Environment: real
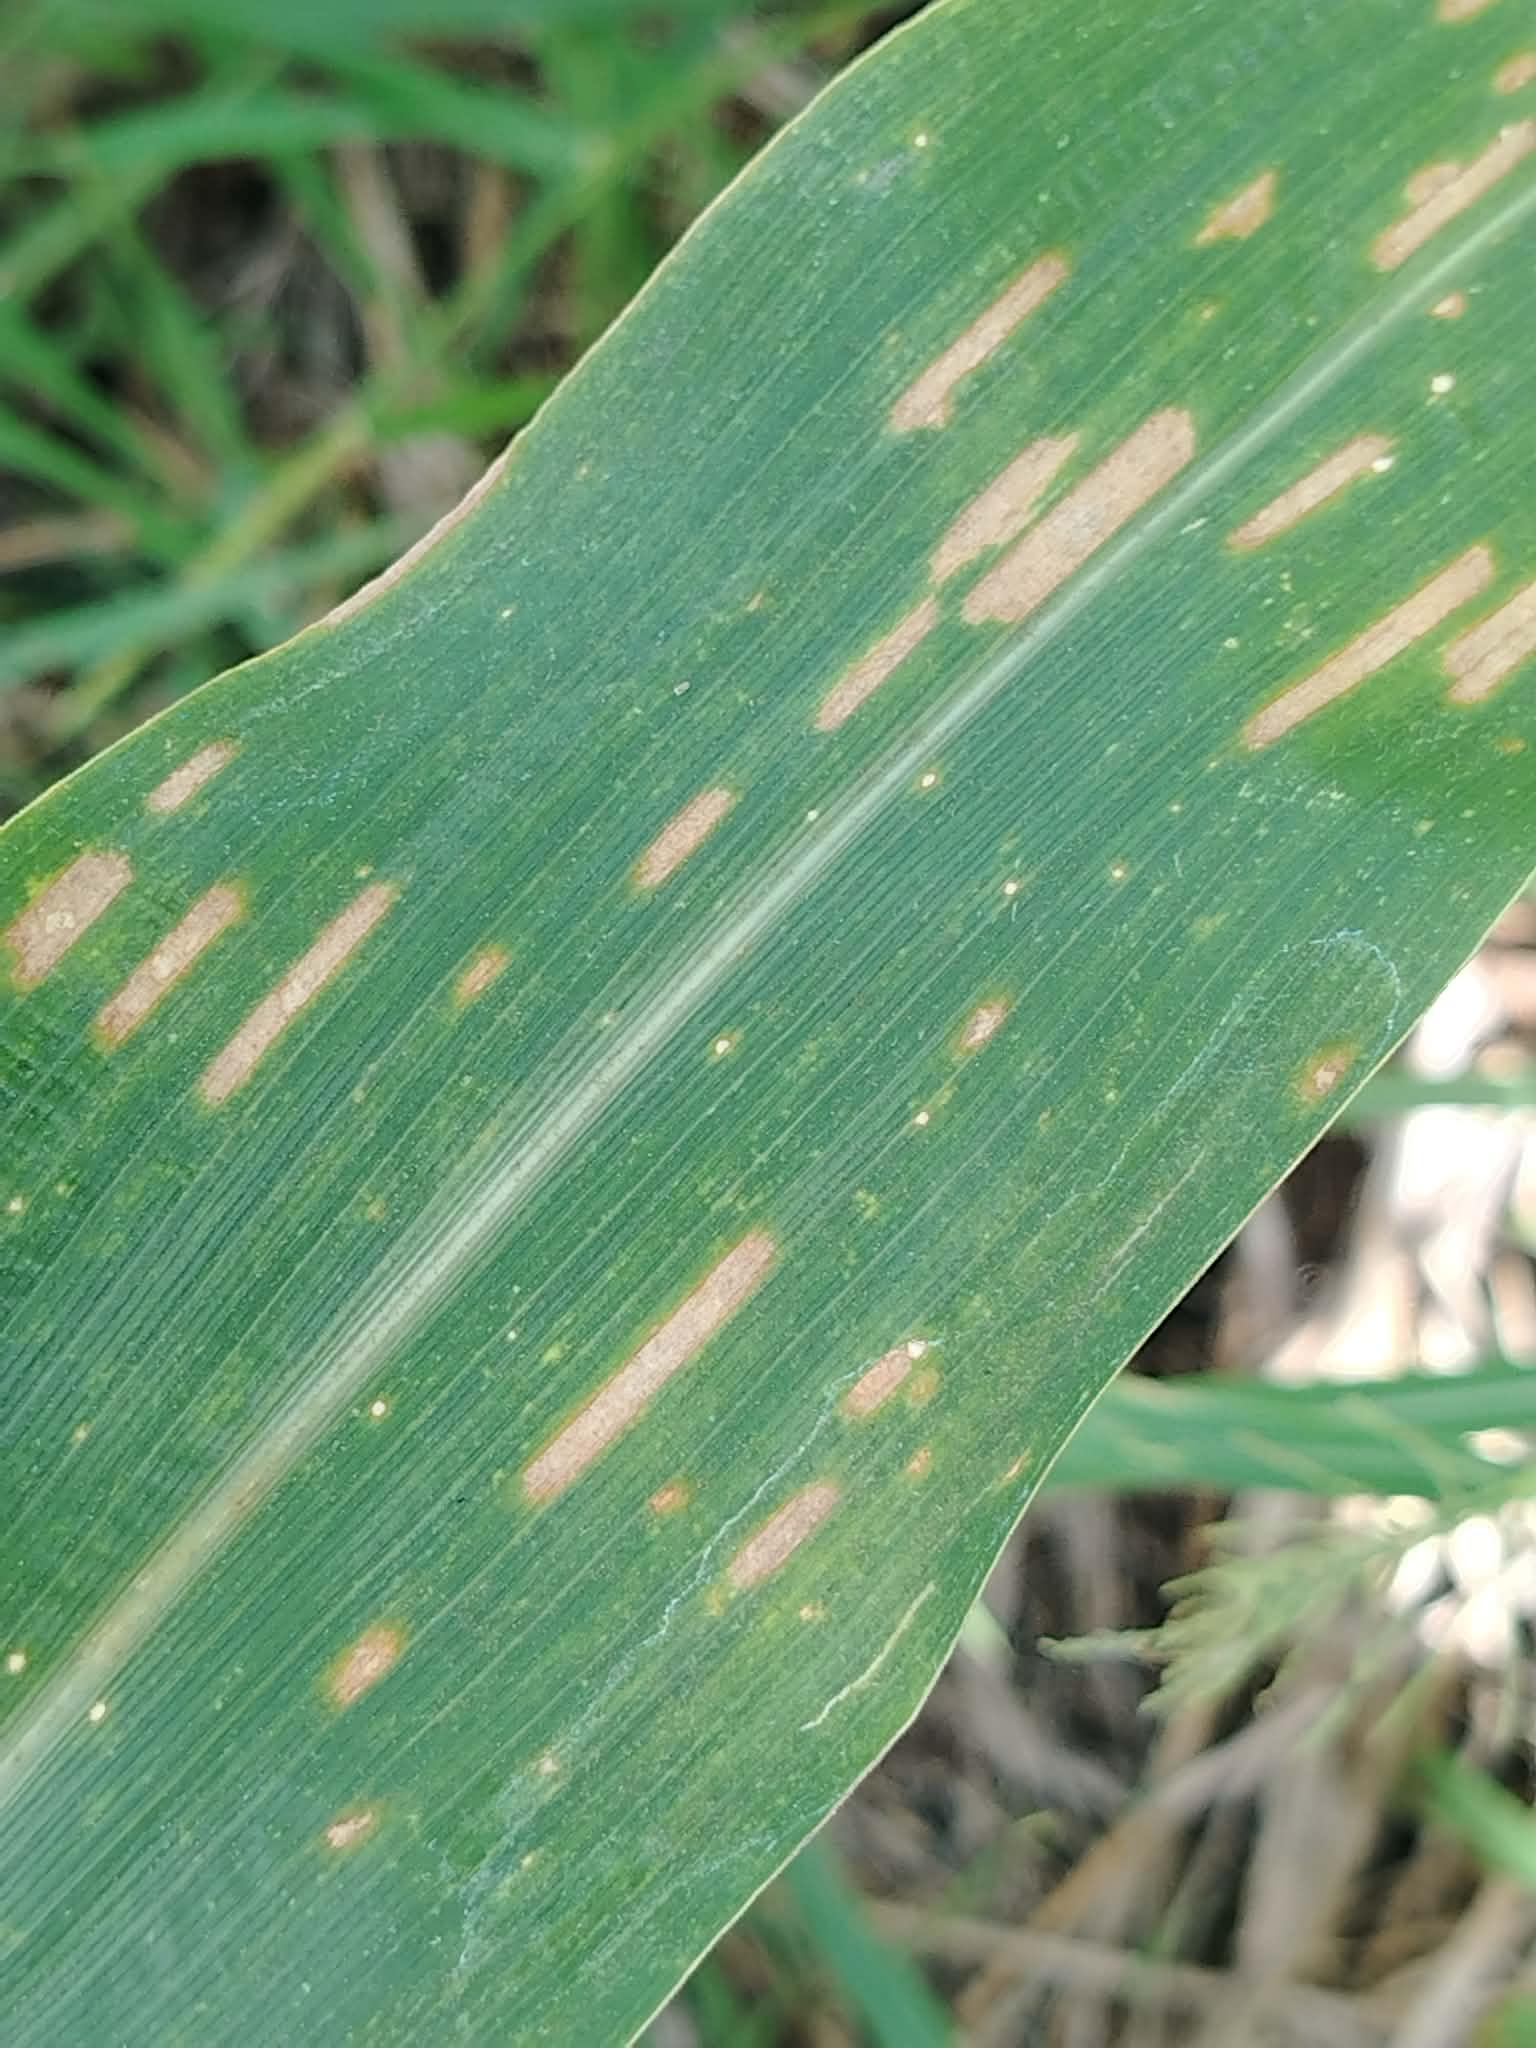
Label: gray_leaf_spot